Ron Brown

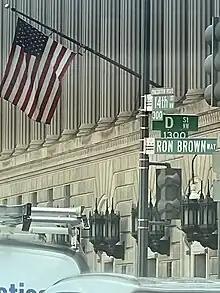
Street sign commemorating Secretary Ron Brown, Washington DC

President Clinton then appointed Brown to the position of Secretary of Commerce in 1993. Clinton's highest priority was bolstering the economy, not diplomacy, and Brown produced results. He led delegations of entrepreneurs, business people, and financiers to South Africa, Mexico, Saudi Arabia, Jordan, Israel, the West Bank, Gaza, Egypt, Russia, Brazil, Argentina, Chile, China, Hong Kong, Ireland, India, and Senegal. He was leading a trade mission en route to Croatia when all the passengers died in a plane crash.